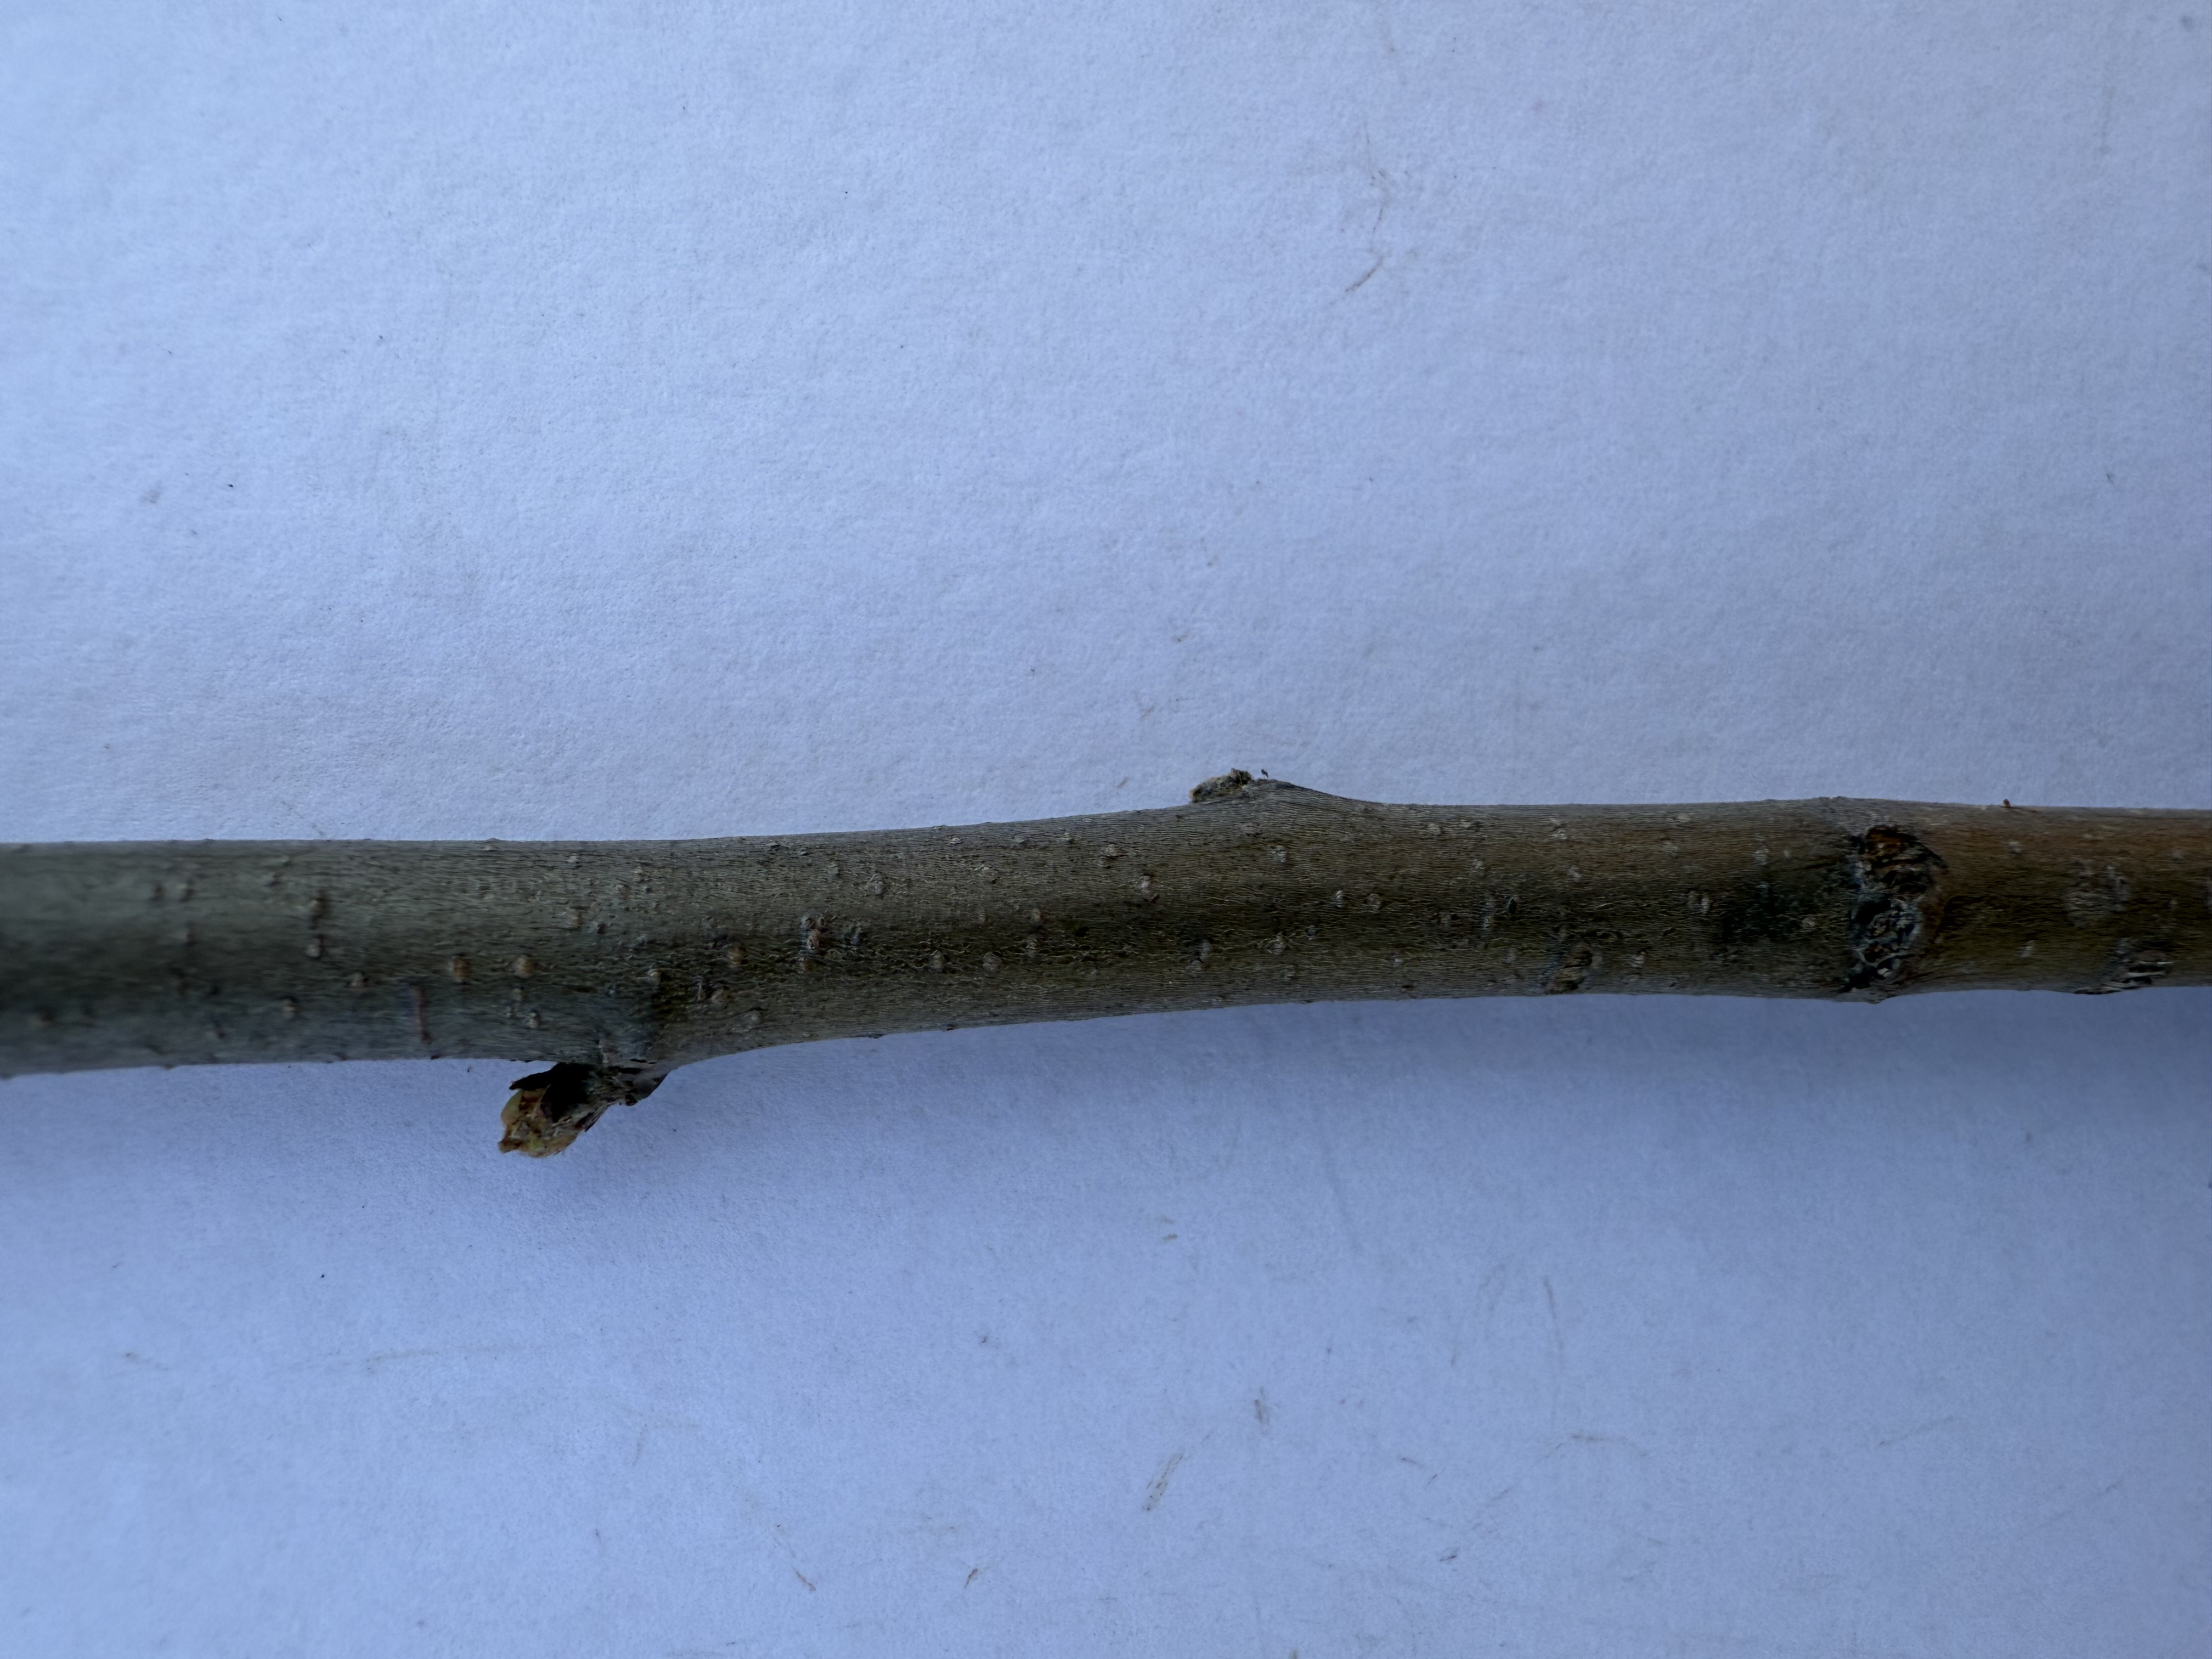
Variety: Ekmek Quince